Tanimachi Rokuchōme Station

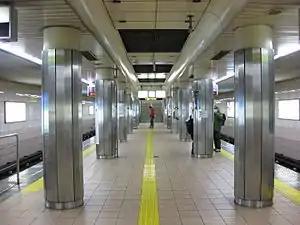
Tanimachi Line platform

is a metro station on the Osaka Metro in Chūō-ku, Osaka, Japan, and also called "".